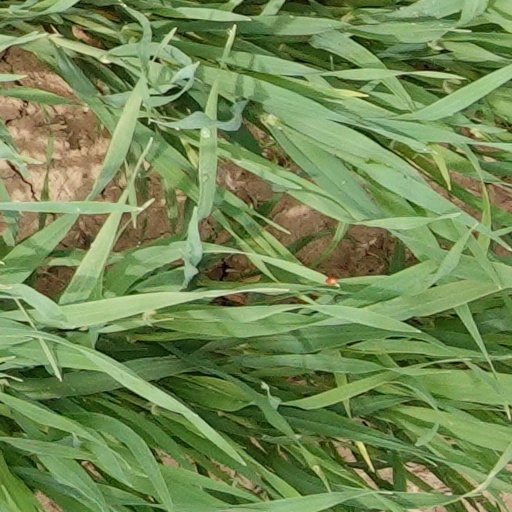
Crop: wheat